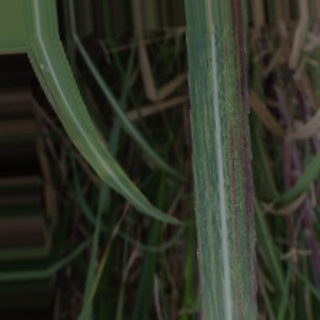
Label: sugarcane_bacterial_blight